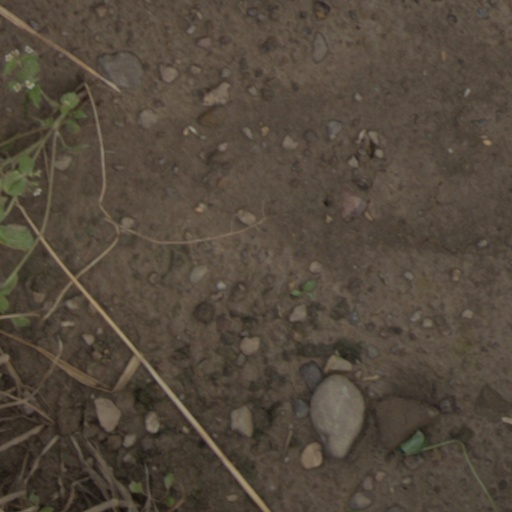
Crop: wheat